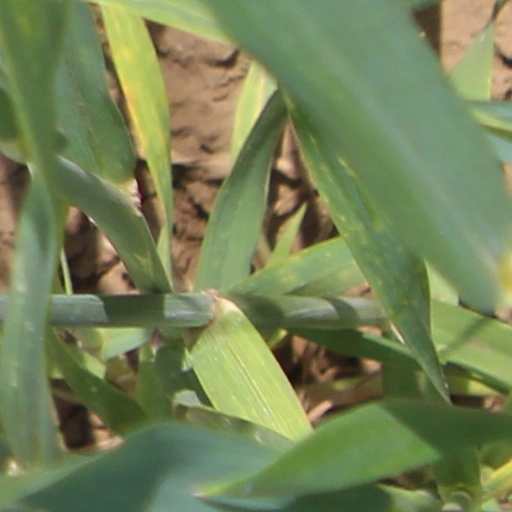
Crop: wheat